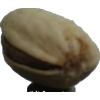
Label: pistachio